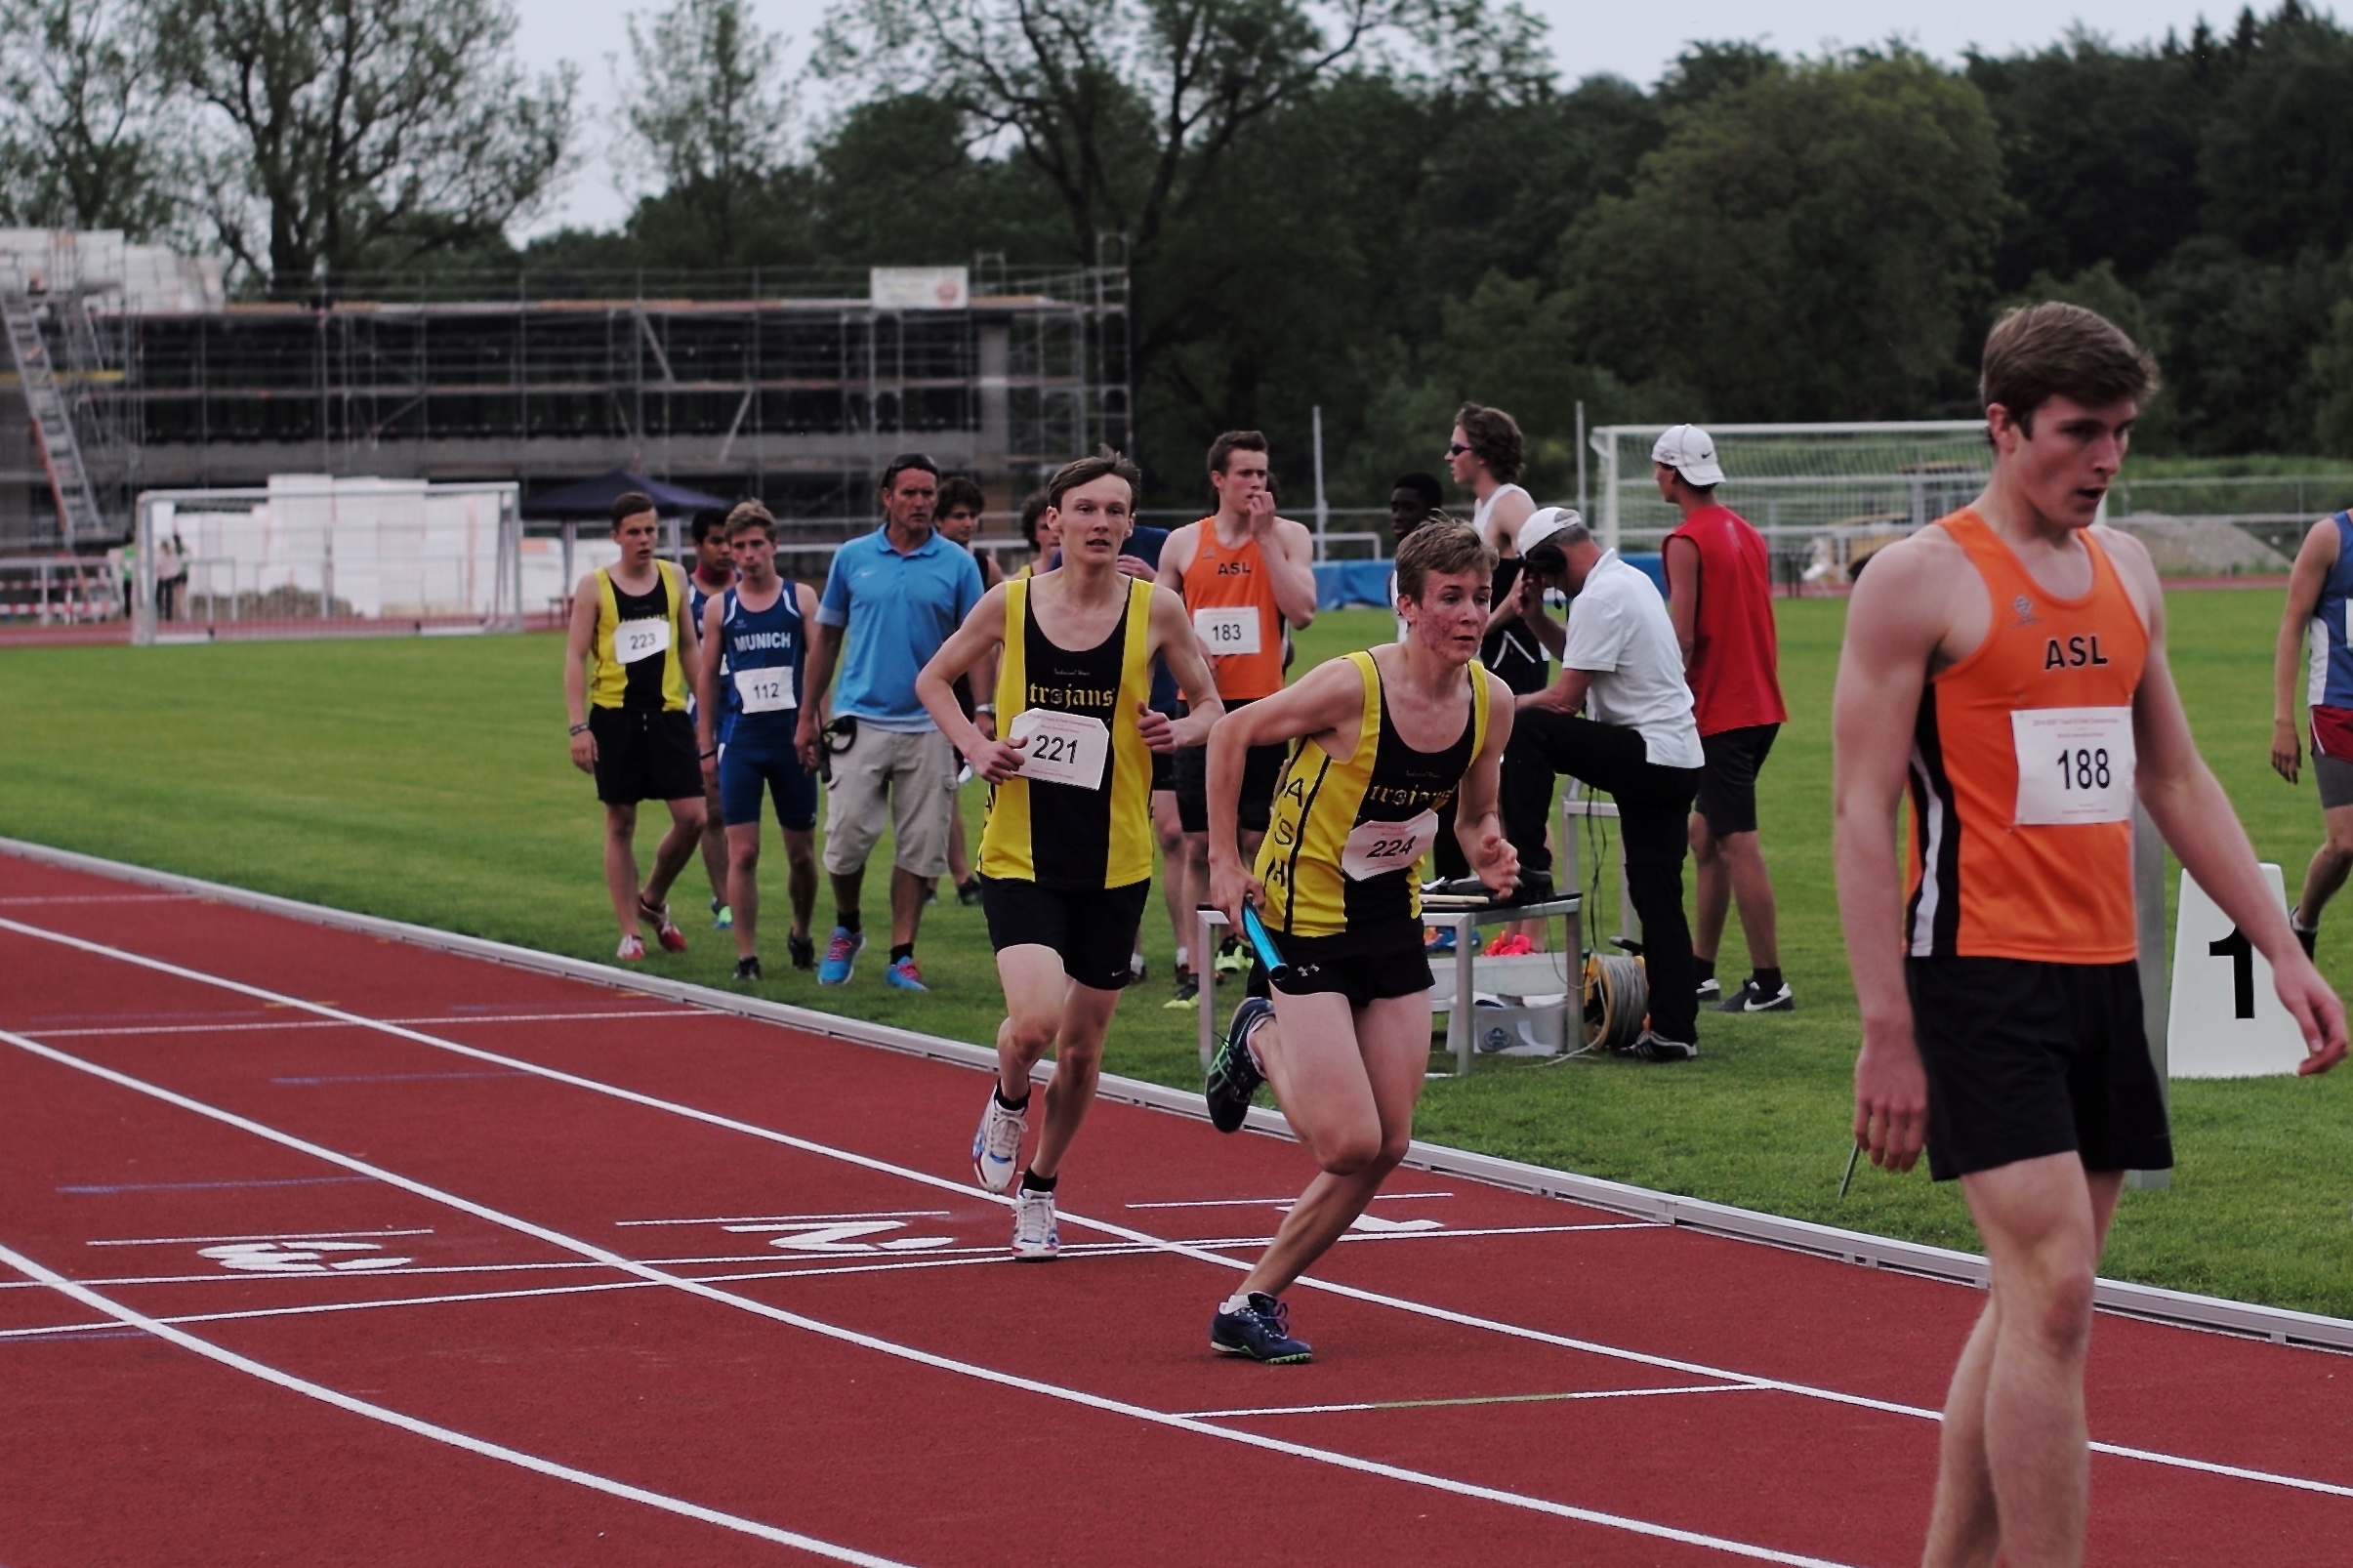
running, sports, endurance, athletics, sprint, physical exercise, human action, endurance sports, duathlon, track and field athletics, heptathlon, middle distance running, 800 metres, 4 100 metres relay